Néel effect

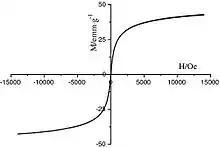
Magnetizing superparamagnetic material

In 1949 French physicist Louis Néel (1904-2000) discovered that when they are finely divided, ferromagnetic nanoparticles lose their hysteresis below a certain size; this phenomenon is known as superparamagnetism. The magnetization of these materials is subject to the applied field, which is highly non-linear.